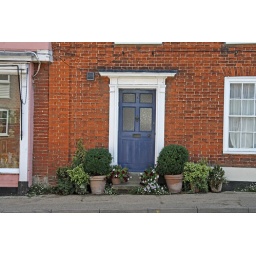
Blue wooden door in a red brick house in Eye, suffolk.